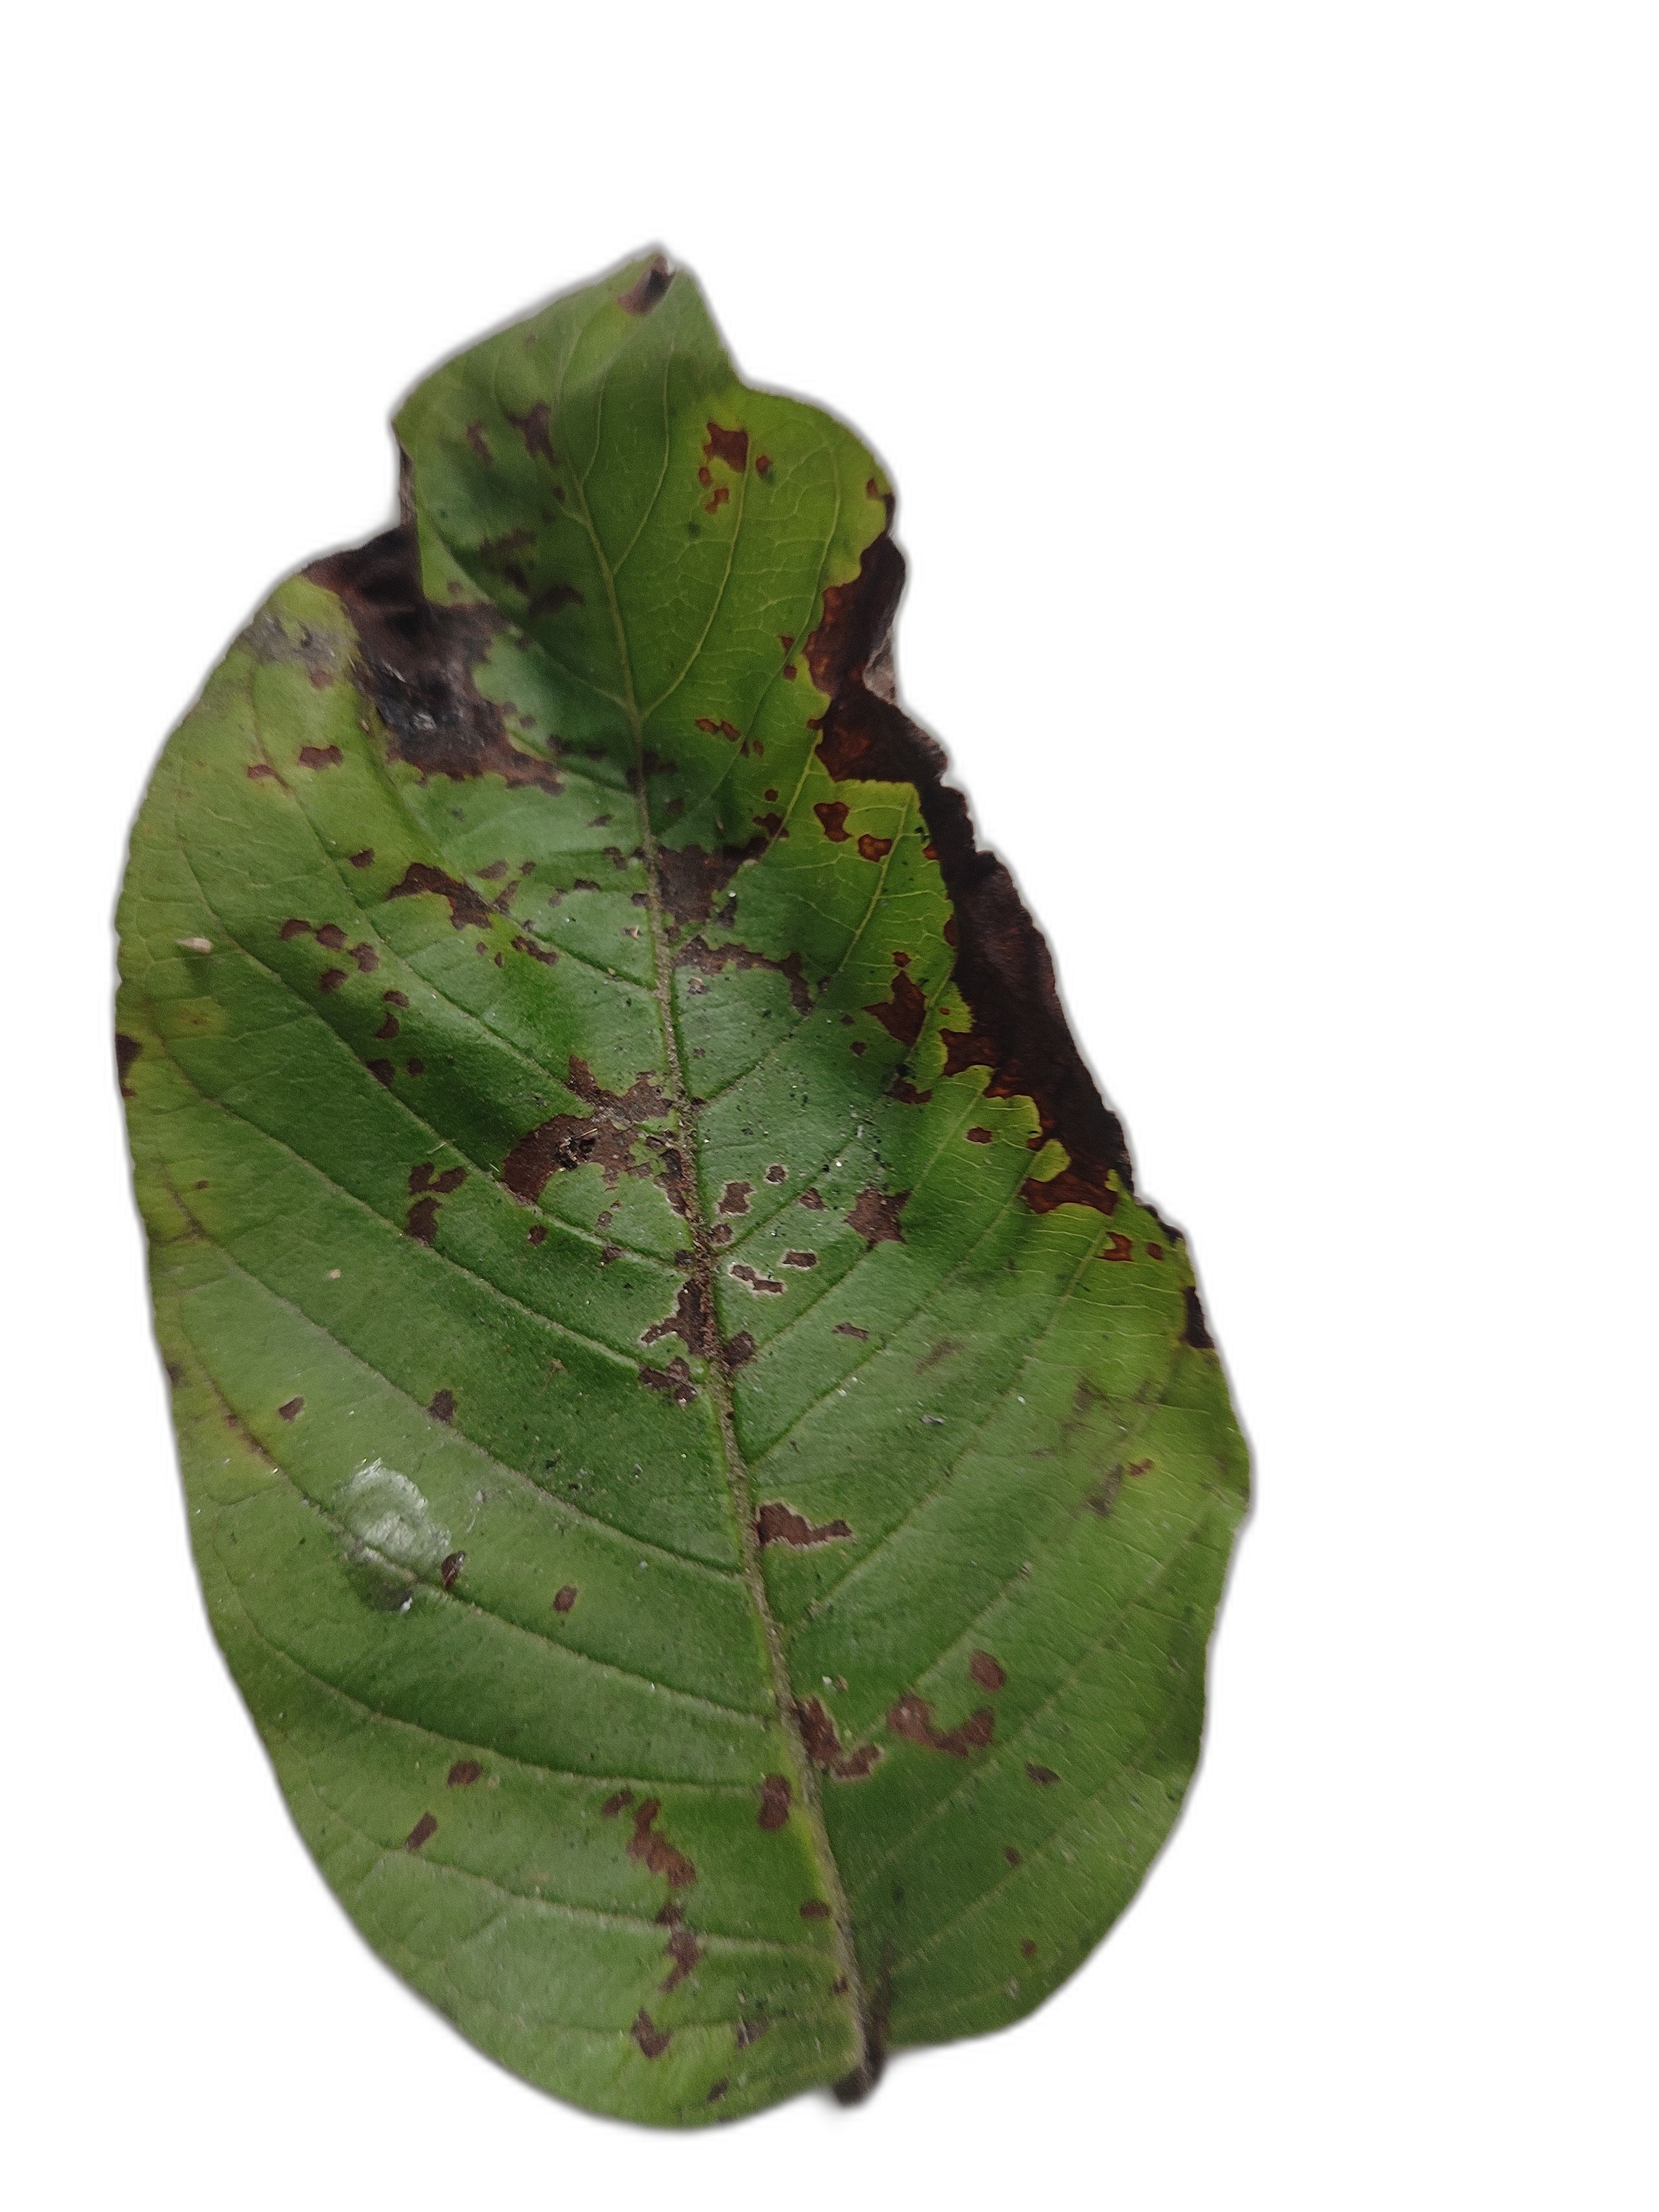
Plant part: leaf
Disease: Canker